Adolf Schrödter

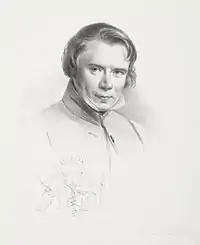
Self-portrait (1835)

Adolf Schrödter or Adolph Schroedter (28 June 1805, Schwedt – 9 December 1875, Karlsruhe) was a German painter and graphic artist; associated with the Düsseldorf school of painting. He is considered to be one of the pioneers of German comics.